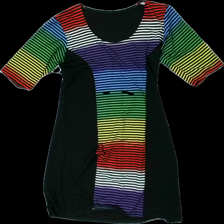
View: front
Type: Dress
Category: Ladies
Brand: Missing
Colors: Yellow, Black, Red, Multicolor
Material: 79% viscose, 21% polyester
Pattern: Striped
Cut: Regular, C-collar
Season: All
Price range: 50-100
Recommended usage: Reuse